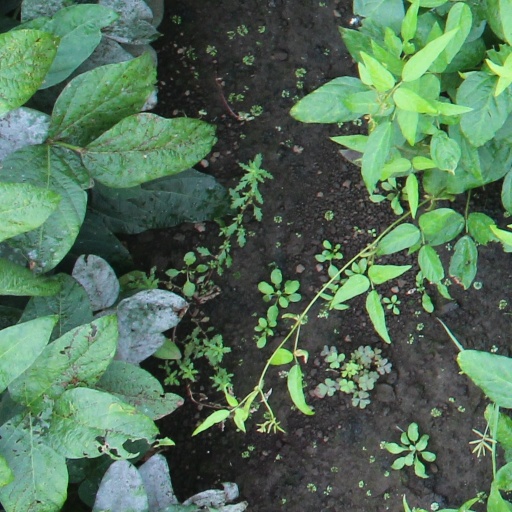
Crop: soybean